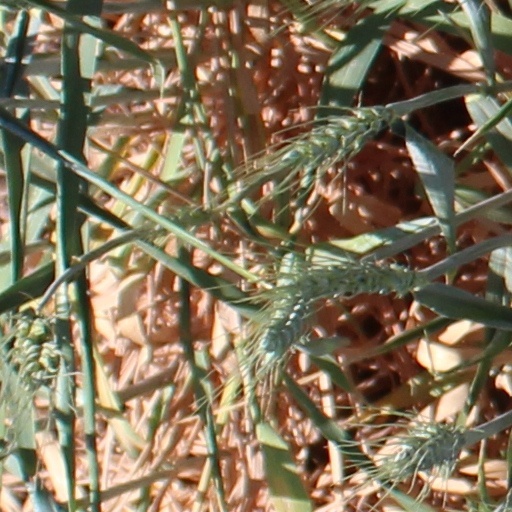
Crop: wheat